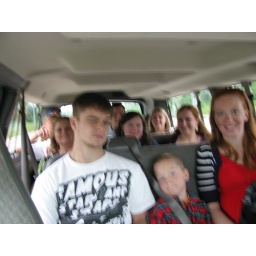
Everyone in the big, white van